Robert III of Scotland

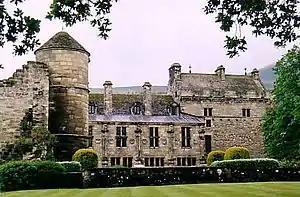
Falkland Palace built close to the site of Falkland Castle

The king was increasingly blamed for his failure to pacify the Gaelic areas in the west and north. The general council held in Perth in April 1398 criticised the king's governance, and empowered his brother Robert and his son David — now respectively the Dukes of Albany and Rothesay — to lead an army against Donald, Lord of the Isles, and his brothers. In November 1398, an influential group of magnates and prelates met at Falkland Castle that included Albany, Rothesay, Archibald, Earl of Douglas, Albany's son Murdoch, justiciar North of the Forth along with the bishops Walter of St Andrews and Gilbert of Aberdeen — the outcome of this meeting manifested itself at the council meeting held in January 1399 when the king was forced to surrender power to Rothesay for three years.